Saskatoon Club

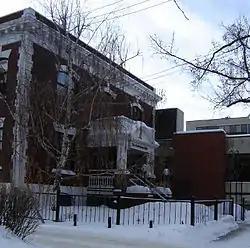
Saskatoon Club

The Saskatoon Club is a business club originally established as a gentleman's club in 1907. The club is located in the Central Business District of Saskatoon, Saskatchewan. The Club operates a dining room, lounge, meeting facilities and a fitness centre. It was incorporated by a private act of the Saskatchewan Legislature.